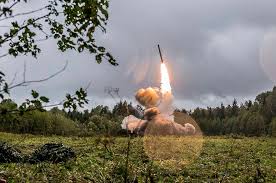
Label: Iskander